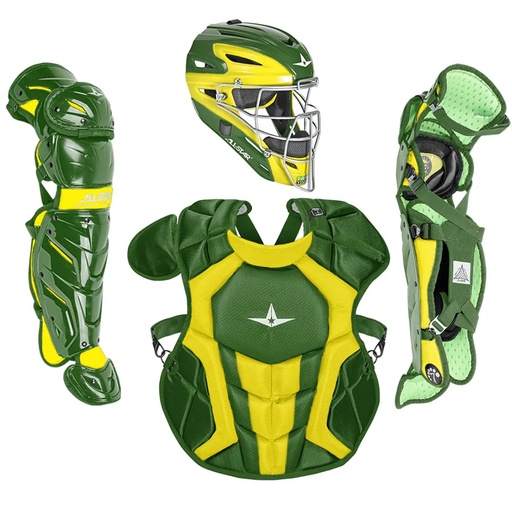
Allstar System Axis S7 Elite 12-16 Youth Catcher's Kit , DG/GO CKCC1216S7XTT *No Throat Guard*
Brand: All Star
Allstar System Axis S7 Elite 12-16 Youth Catcher's Kit , DG/GO CKCC1216S7XTT Helmet Size: 7 - 7-1/2 Dark Green/Gold NEW SURPLUS - No Throat Guard
Category: Sporting Goods > Athletics > Baseball & Softball > Baseball & Softball Protective Gear > Catchers Equipment Sets